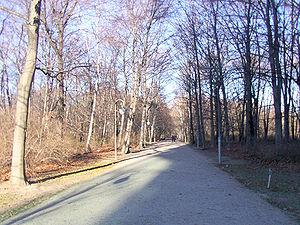
L'allée de la Victoire était une artère berlinoise prestigieuse, disparue peu après la Seconde Guerre mondiale. Conçue et financée par le Kaiser Guillaume II comme allée d'agrément du Großer Tiergarten, elle voit sa construction s'échelonner entre 1895 et 1901.